Archaeology of Iowa

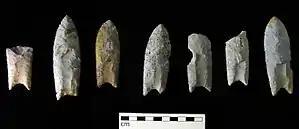
Clovis points from the Rummells-Maske Cache Site, Cedar County, Iowa.

Paleoindian hunters and gatherers were the first occupants of Iowa, entering the state at the end of the Pleistocene glacial period. At the time the state was covered by tundra, conifer forests, and deciduous forests. Areas immediately north of Des Moines extending to Minnesota were covered by the receding Des Moines Lobe, a large glacier system. Highly mobile, their sites are scattered across Iowa and are noted for their large stone points. While Paleoindians were traditionally viewed as big game hunters, more recent research suggests much of their subsistence was derived from small game and wild plants. Paleoindian points are found throughout Iowa, but almost no intact Paleoindian sites have been excavated, probably because they were ephemeral and are now either destroyed by plowing or are very deeply buried in river valleys.